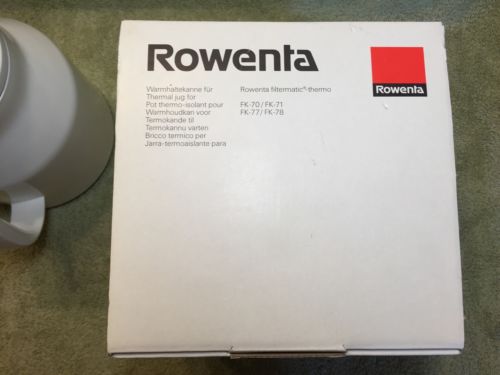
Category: coffee maker